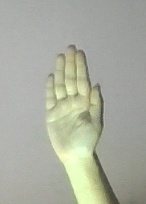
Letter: seen